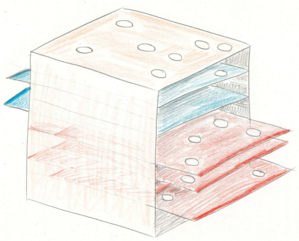
Jeu PEEK, démontré EXPTIME-complet par Chandra et Stockmeyer
En théorie de la complexité, EXPTIME est la classe de complexité qui est l'ensemble des problèmes de décision décidés par une machine de Turing déterministe en temps exponentiel.